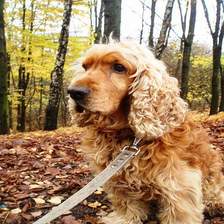
Species: dog
Breed: english cocker spaniel